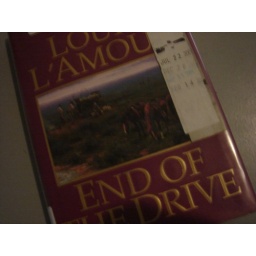
no. 25: leave a poem in a library book